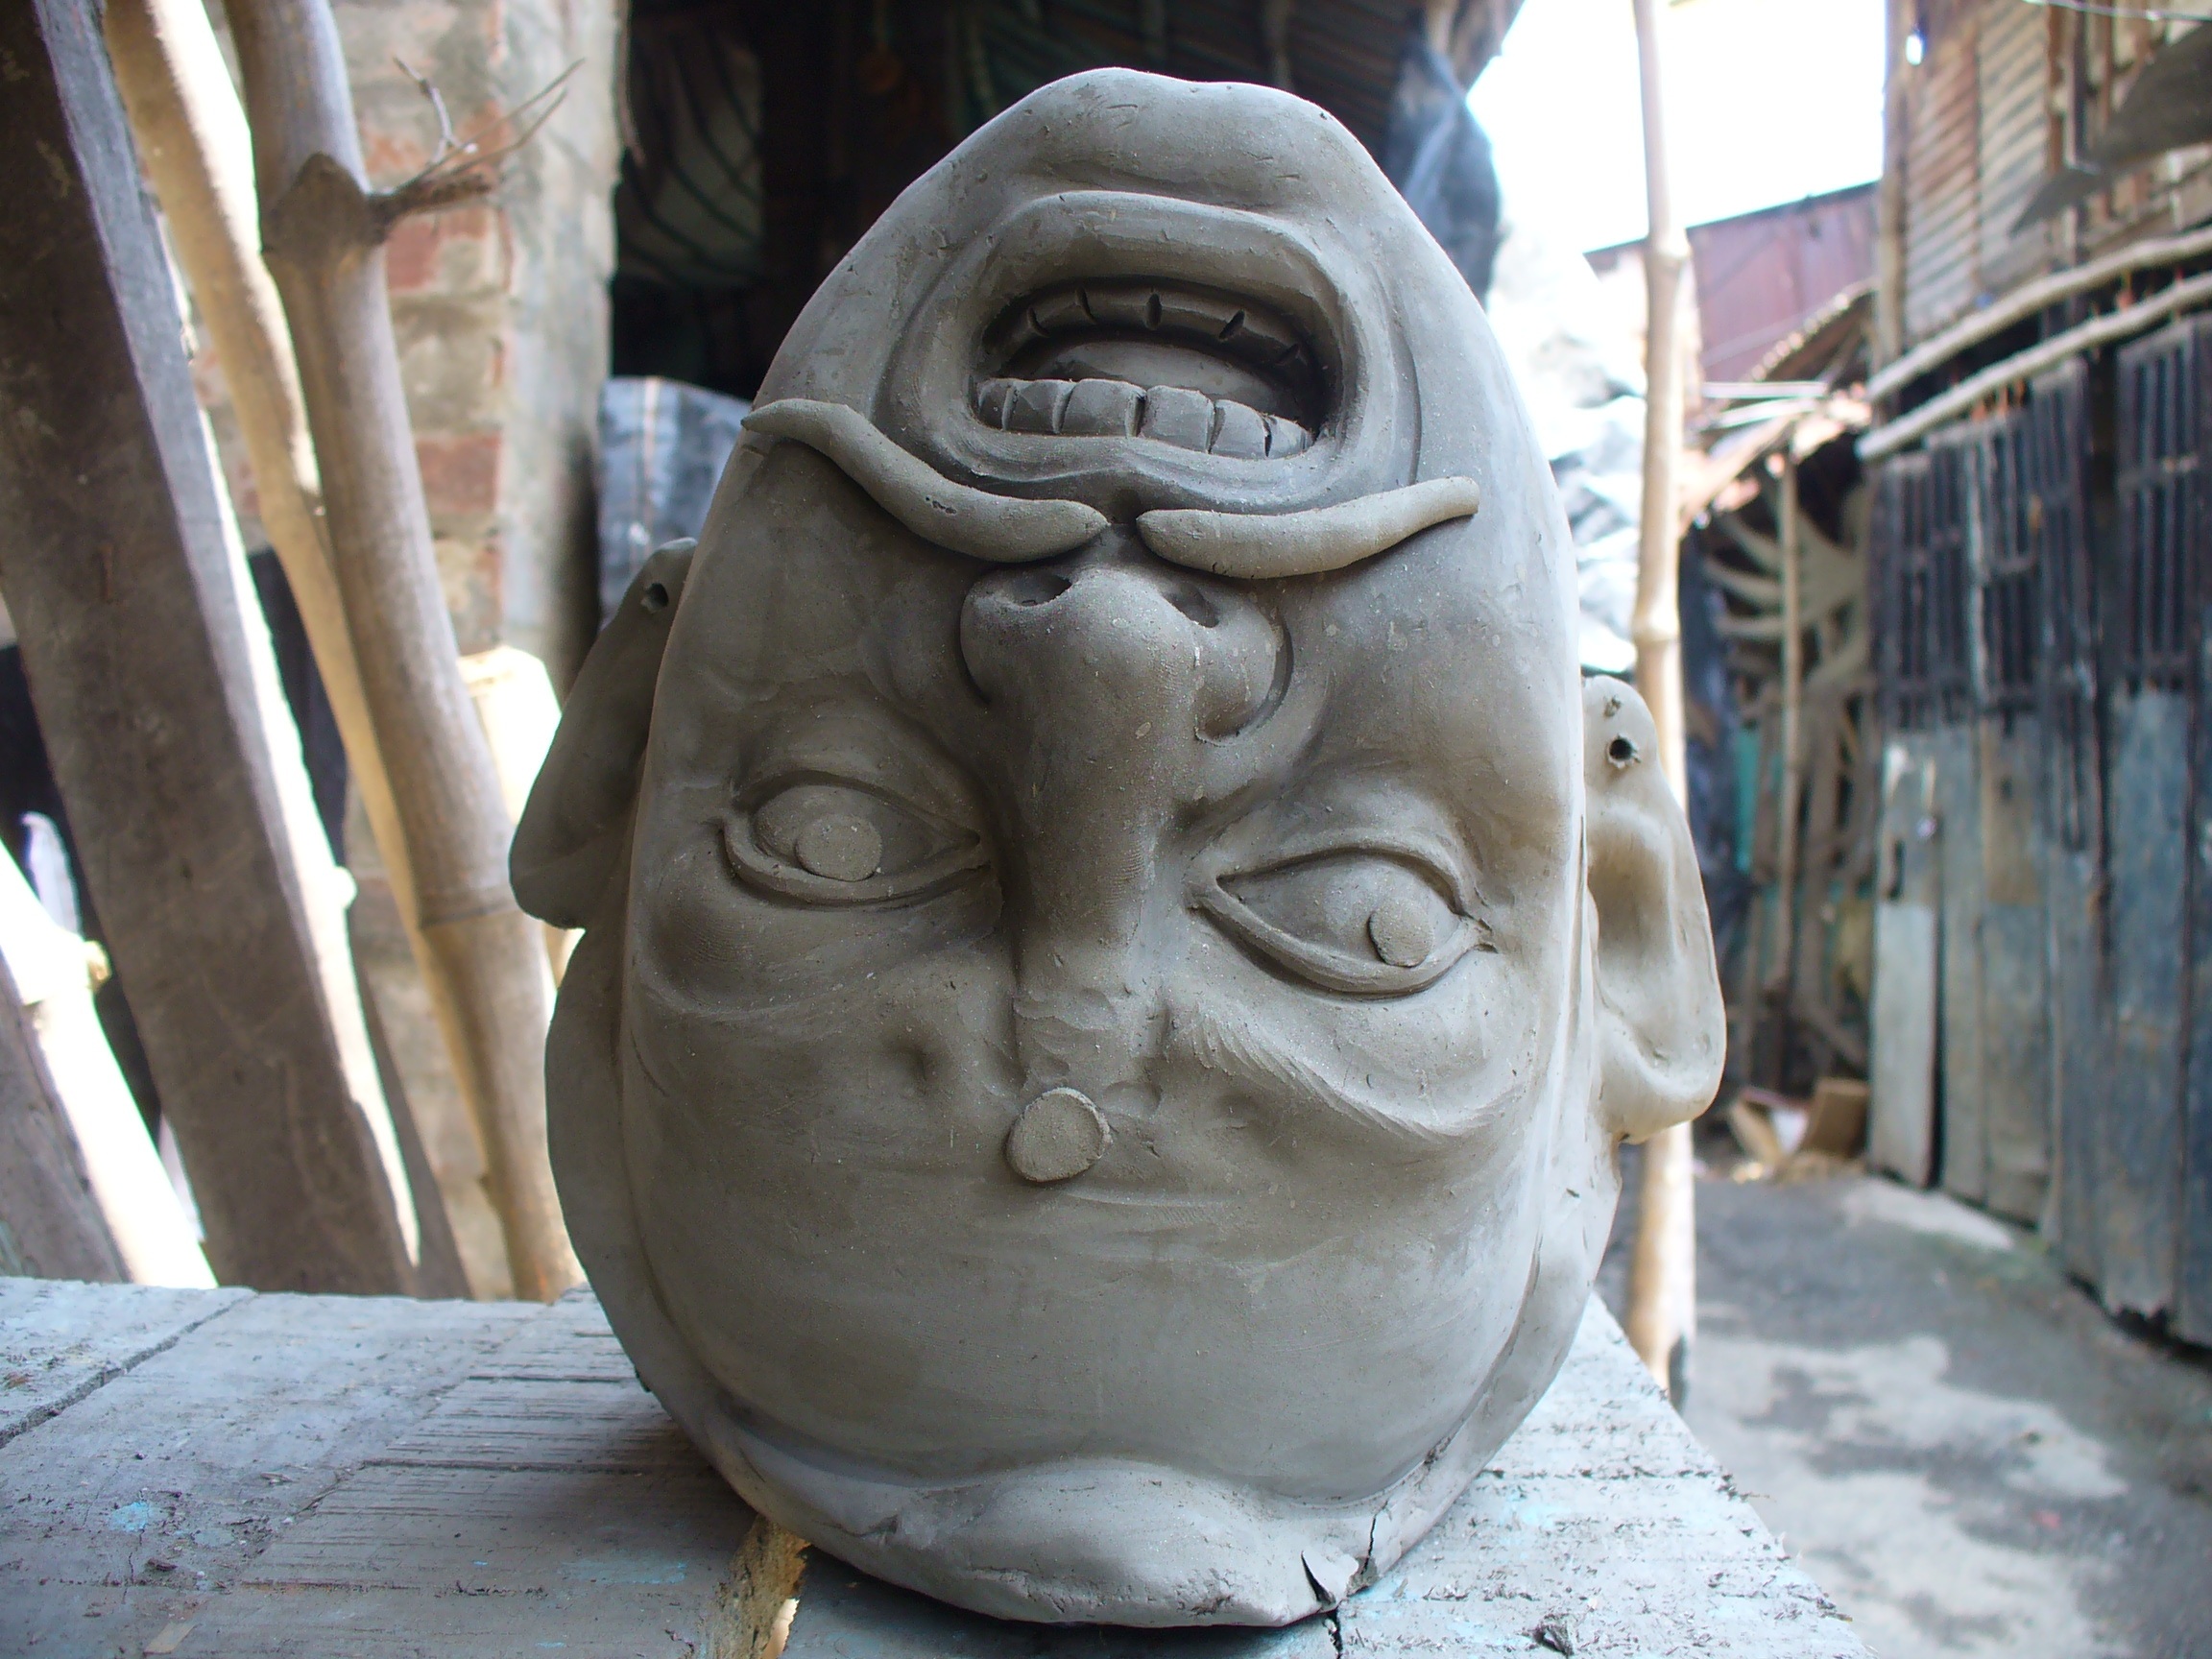
monument, statue, religion, sculpture, art, temple, faith, head, culture, carving, kolkata, hinduism, idol, stone carving, ancient history, calcutta